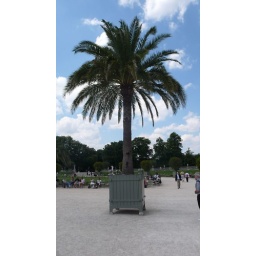
palm tree in a box